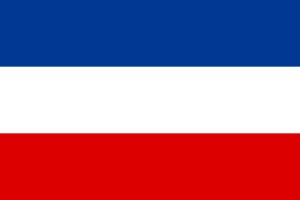
Panslaviske farver
Panslavisk flag antaget ved den panslaviske kongres i Prag i 1848
De panslaviske farver – rød, blå og hvid – indgår i flere slaviske landes flag og hentyder til de slaviske folkeslags fælles baggrund.